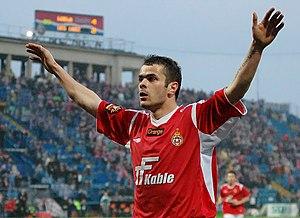
Paweł Łukasz Brożek, né le 21 avril 1983 à Kielce, est un footballeur international polonais. Il occupe actuellement le poste d'attaquant au Wisła Cracovie, club de première division polonaise.